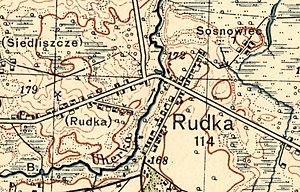
Rudka est un village polonais de la gmina de Ruda-Huta dans le powiat de Chełm de la voïvodie de Lublin dans l'est de la Pologne, à la frontière avec l'Ukraine.